Answer in natural language. How many DiningTables are visible in the scene? Choose between the following options: 2, 2, 4, 5 or 6
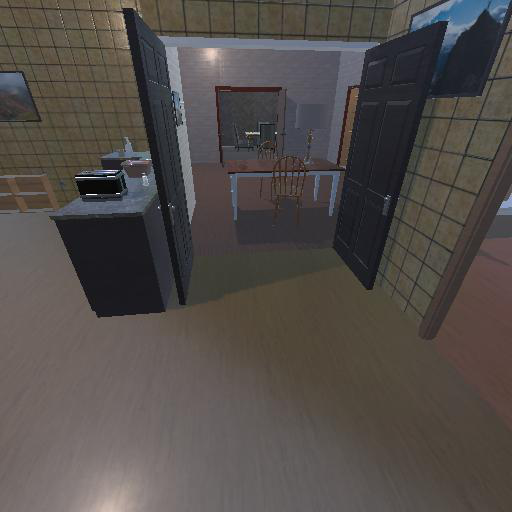
<answer>2</answer>